Public housing estates in Tuen Mun

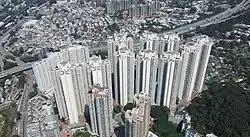
Fu Tai Estate

Fu Tai Estate is located next to Lingnan University, consisting of 11 residential buildings completed in 2000 and 2001. It occupies the former site of Fu Tei Village and Fu Tei Camp.